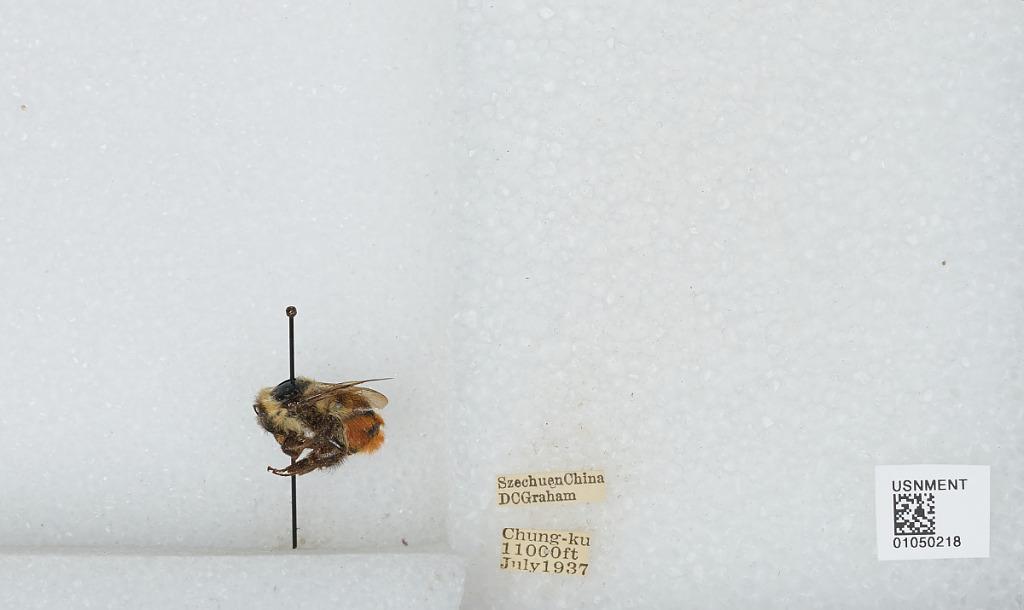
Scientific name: Bombus sp.
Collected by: D. Graham
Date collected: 1937-7-
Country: China
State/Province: Sichaun
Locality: Chung-ku